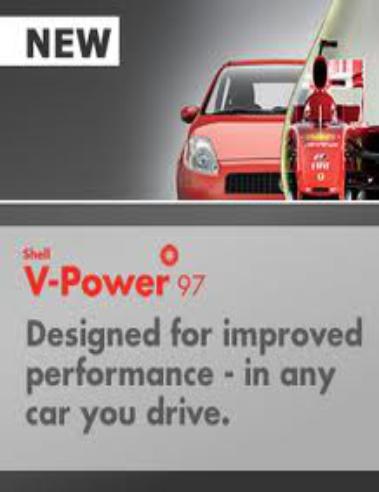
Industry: Transportation